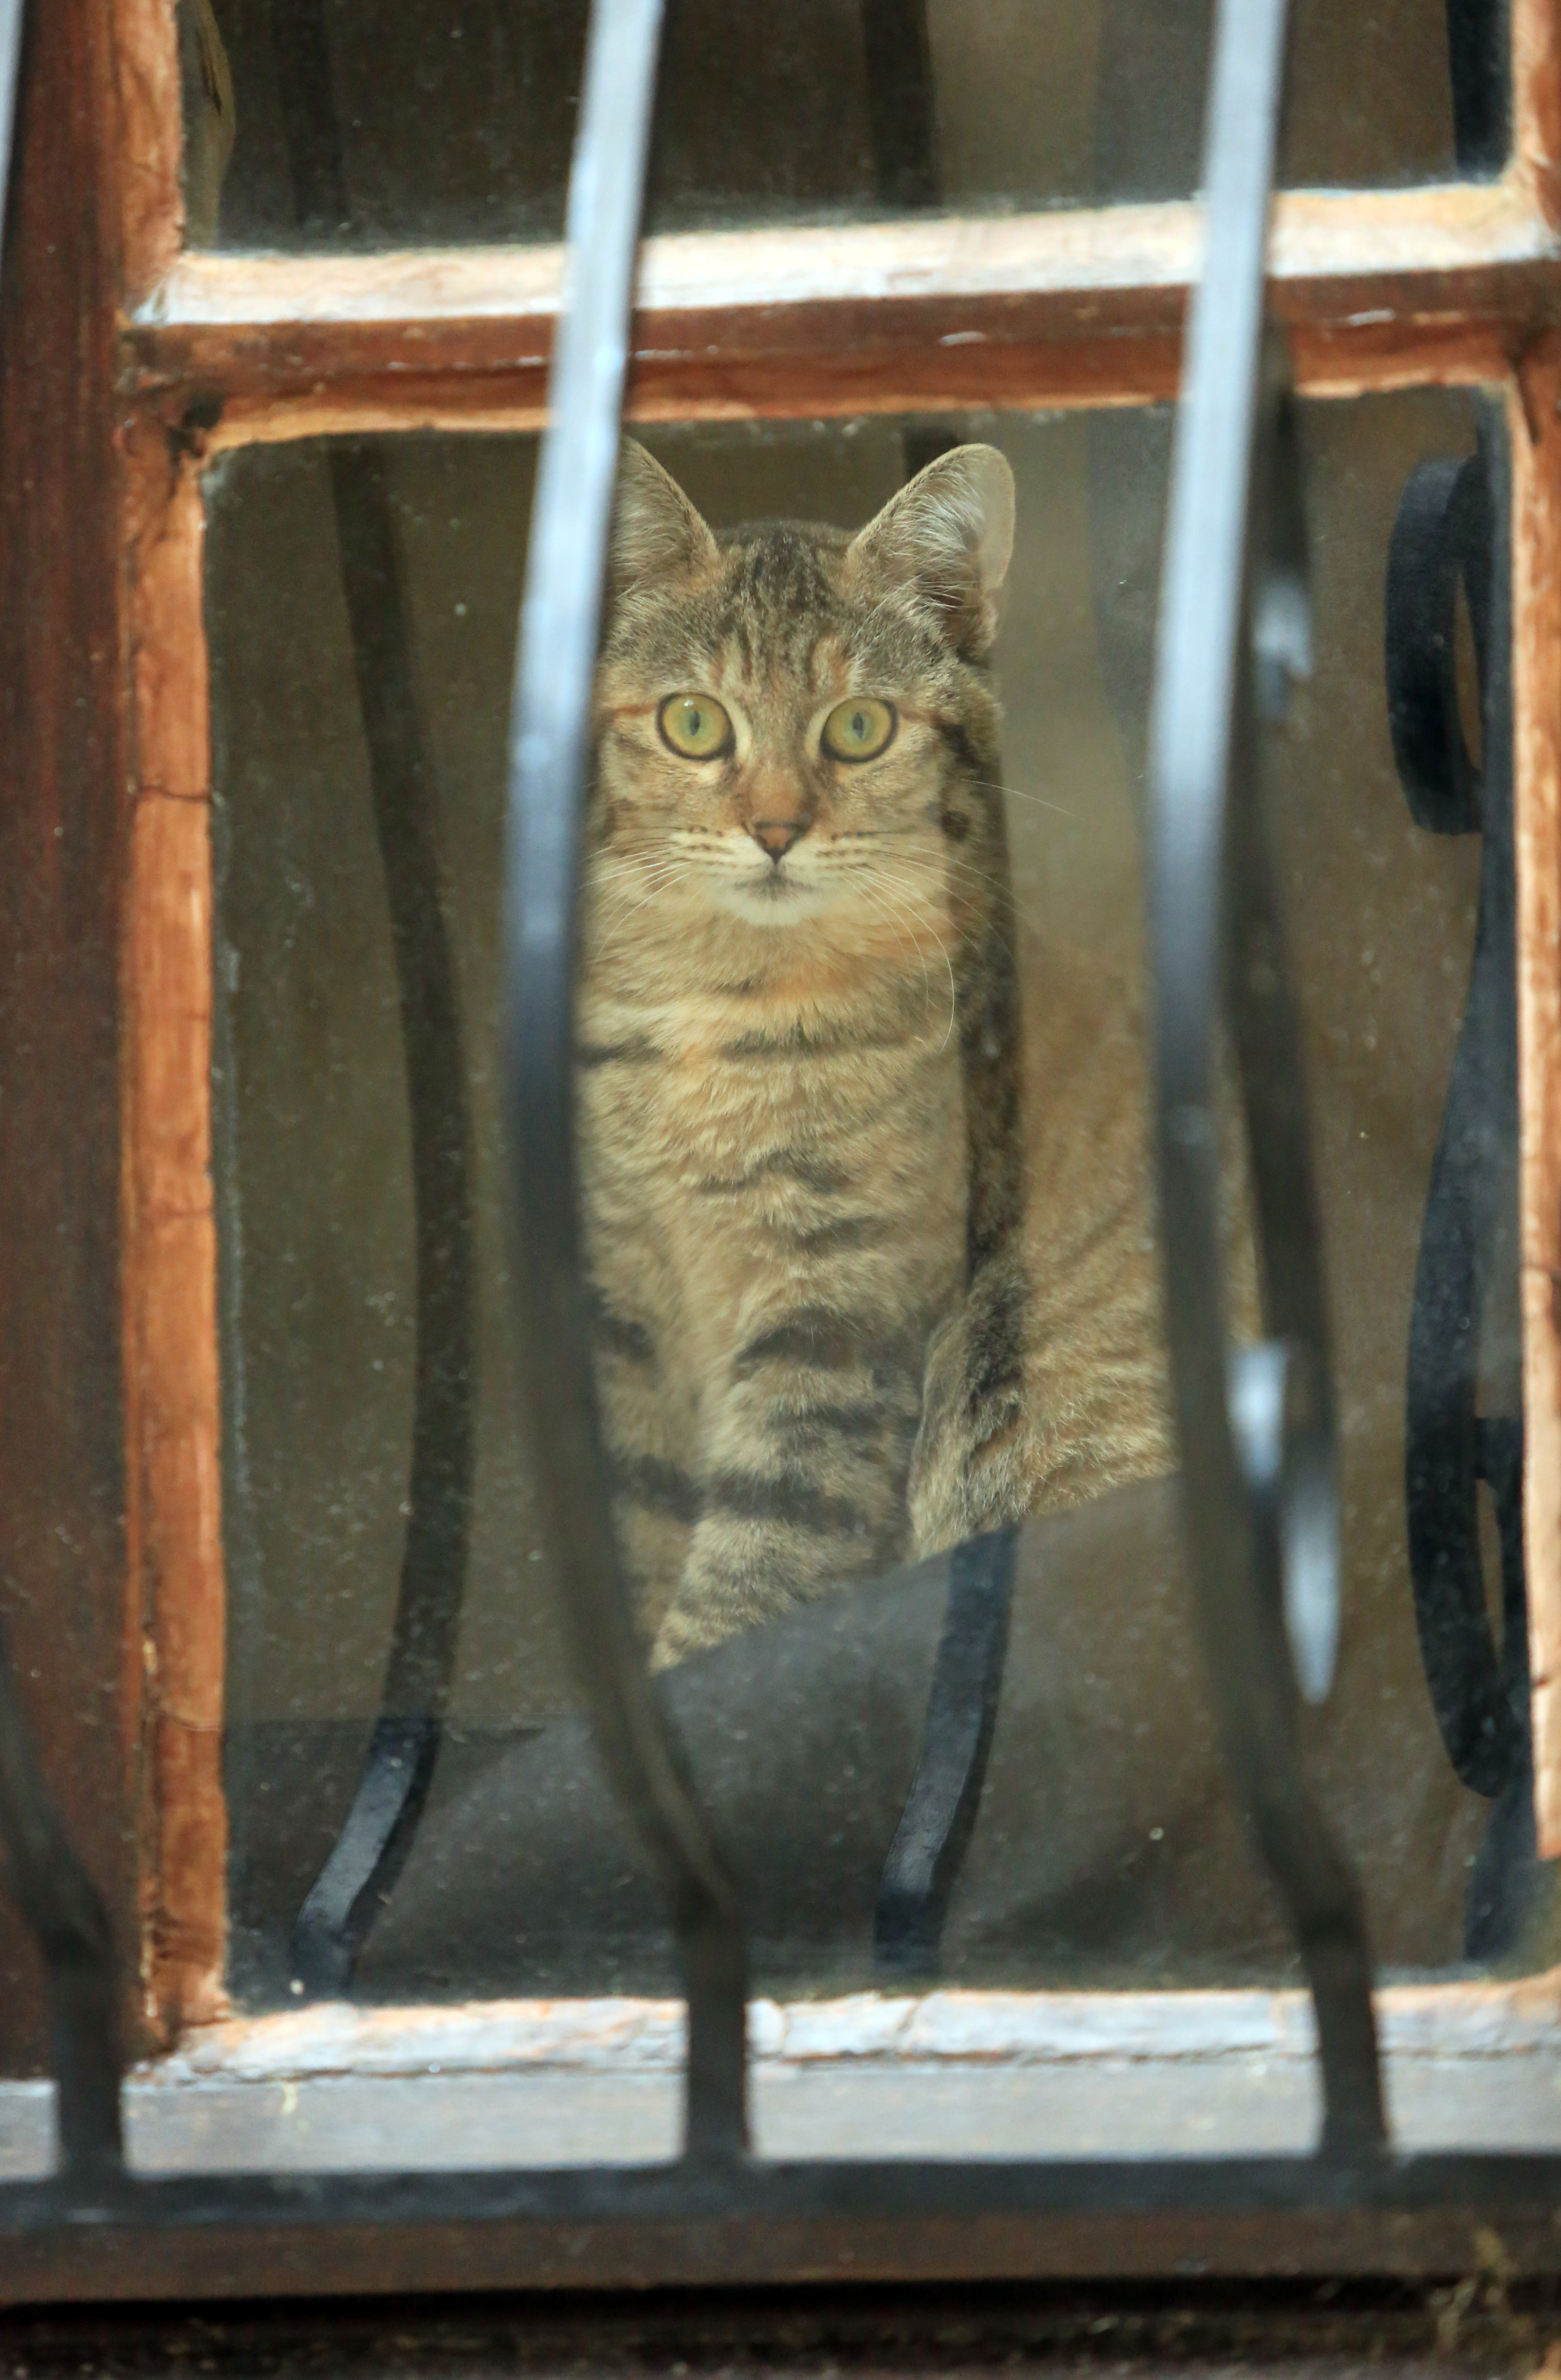
window, europe, pet, cat, canon, mammal, fauna, art, midi, fenetre, fenster, carving, occitanie, isasza, southfrance, sdfrankreich, zuidfrankrijk, mditerrane, languedocroussillon, hrault, eos5d, hauskatze, chatte, hautscantons, olargues, mieze, regard, small to medium sized cats, cat like mammal